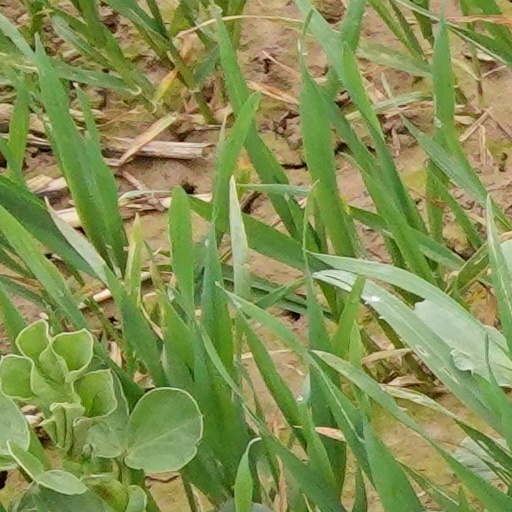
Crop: wheat